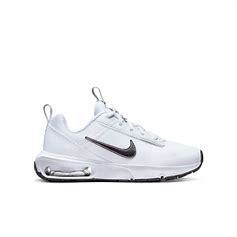
Brand: Nike
Model: Air Max Intrlk Lite